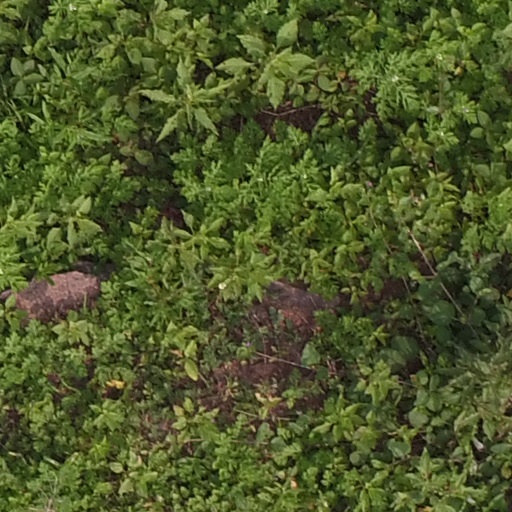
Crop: maize; corn